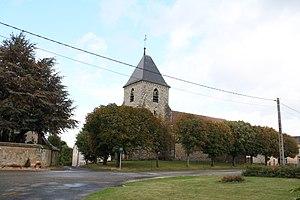
Église de La Villeneuve-lès-Charleville, (Classé, 1916) This building is indexed in the Base Mérimée, a database of architectural heritage maintained by the French Ministry of Culture,
La Villeneuve-lès-Charleville est une commune française, située dans le département de la Marne en région Grand Est.
Cet article recense les monuments historiques français classés en 1916.
Cet article recense les monuments historiques de la Marne, en France.